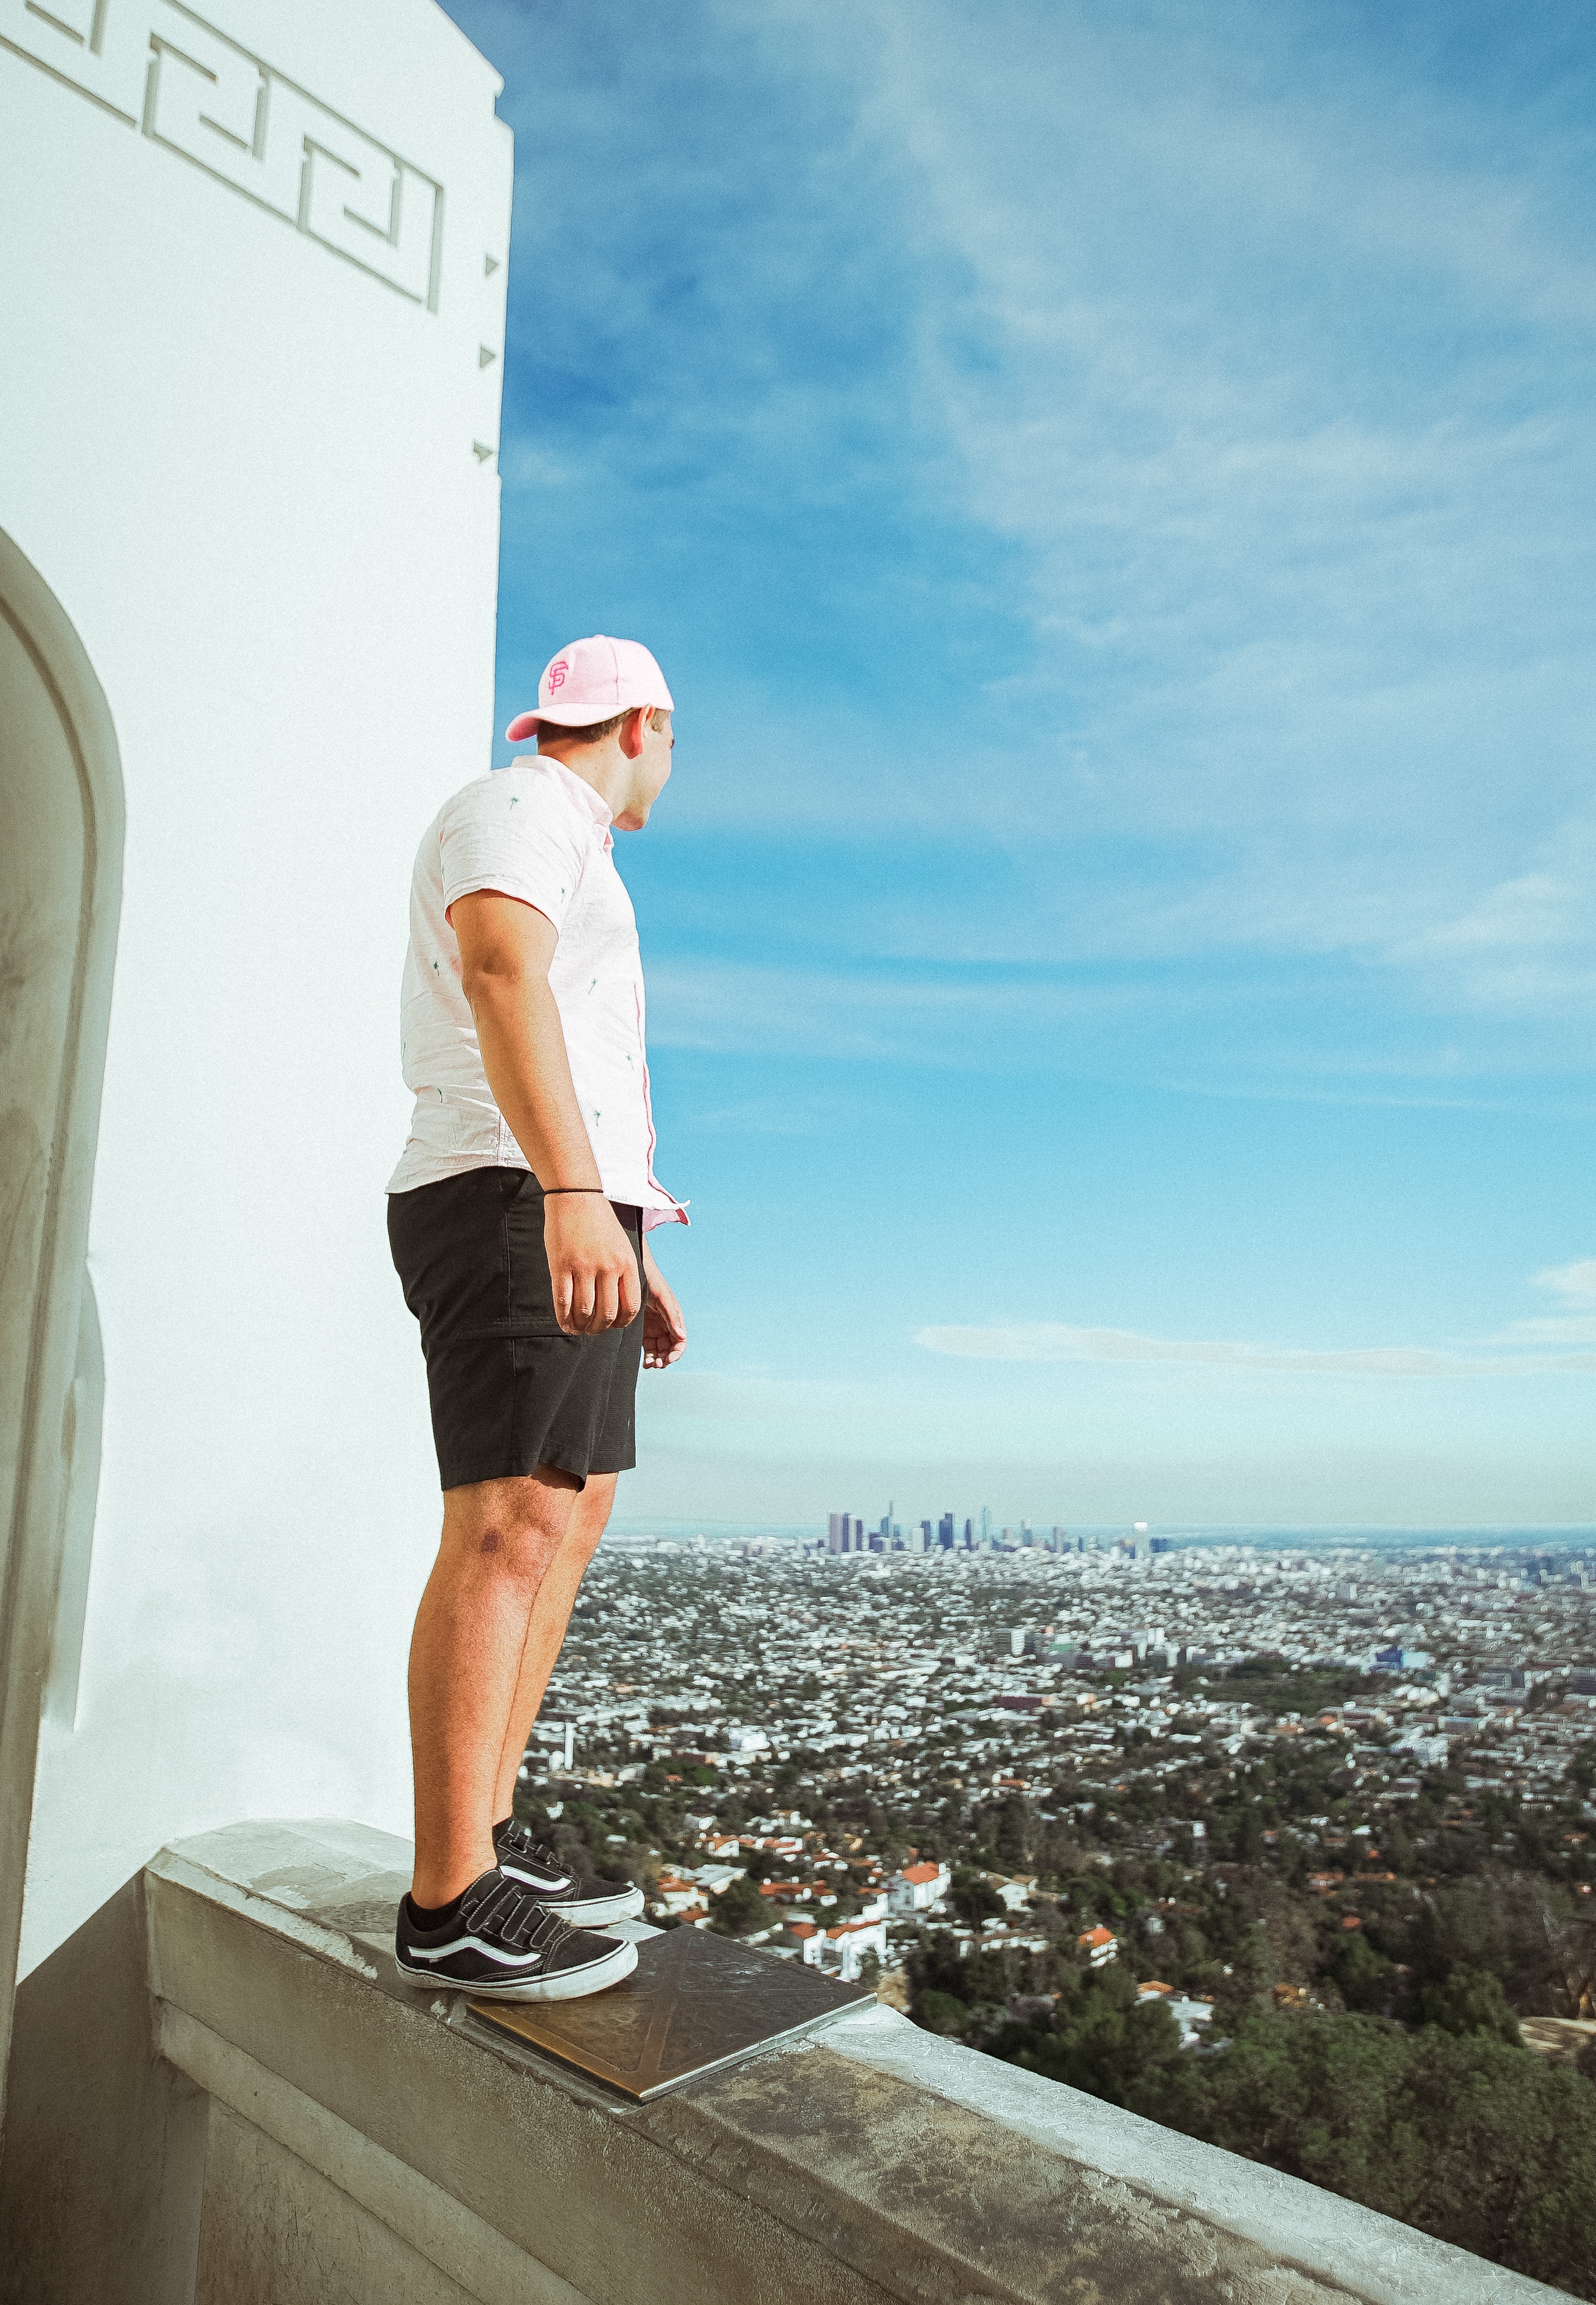
white, blue, daytime, standing, vacation, photography, summer, tourism, leg, headgear, architecture, sea, shorts, travel, photo shoot, sunglasses, balcony, top